Alastair Cook

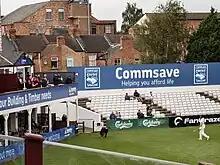
Cook leaving the field after his final innings vs Northants CCC

Cook had his first taste of international cricket playing the U15 World Cup in 2000. Three years later Cook was called up to the England Under-19 team for their tour of South Africa. After it was decided Samit Patel had enough responsibility batting and bowling, Cook was appointed captain of the team the following year, 2004. His first call of duty was the U19 World Cup in the West Indies where he guided England through the group stages and on past the Super League stage, including an unbeaten century-each partnership with Patel against New Zealand, and continued a 100% win record with 87 over eventual winners Pakistan before falling short in the semi-final against the West Indies. He went on from there to captain them in a U19 Test win over Bangladesh before taking the One-Day series too. His career with the Under 19 team was cut short when Kevin Pietersen was called up to replace Andrew Flintoff in the main team, leaving a spot in England A tour of Sri Lanka for Cook.